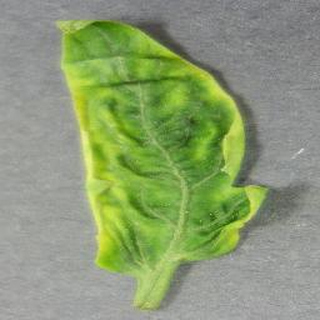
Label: tomato_yellow_leaf_curl_virus